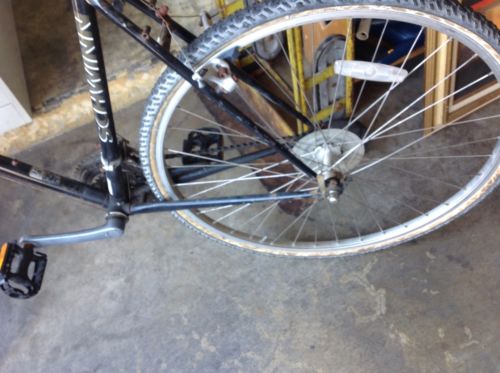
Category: bicycle